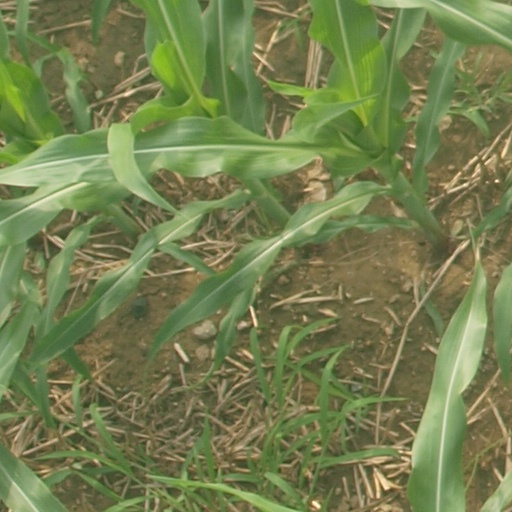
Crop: maize; corn